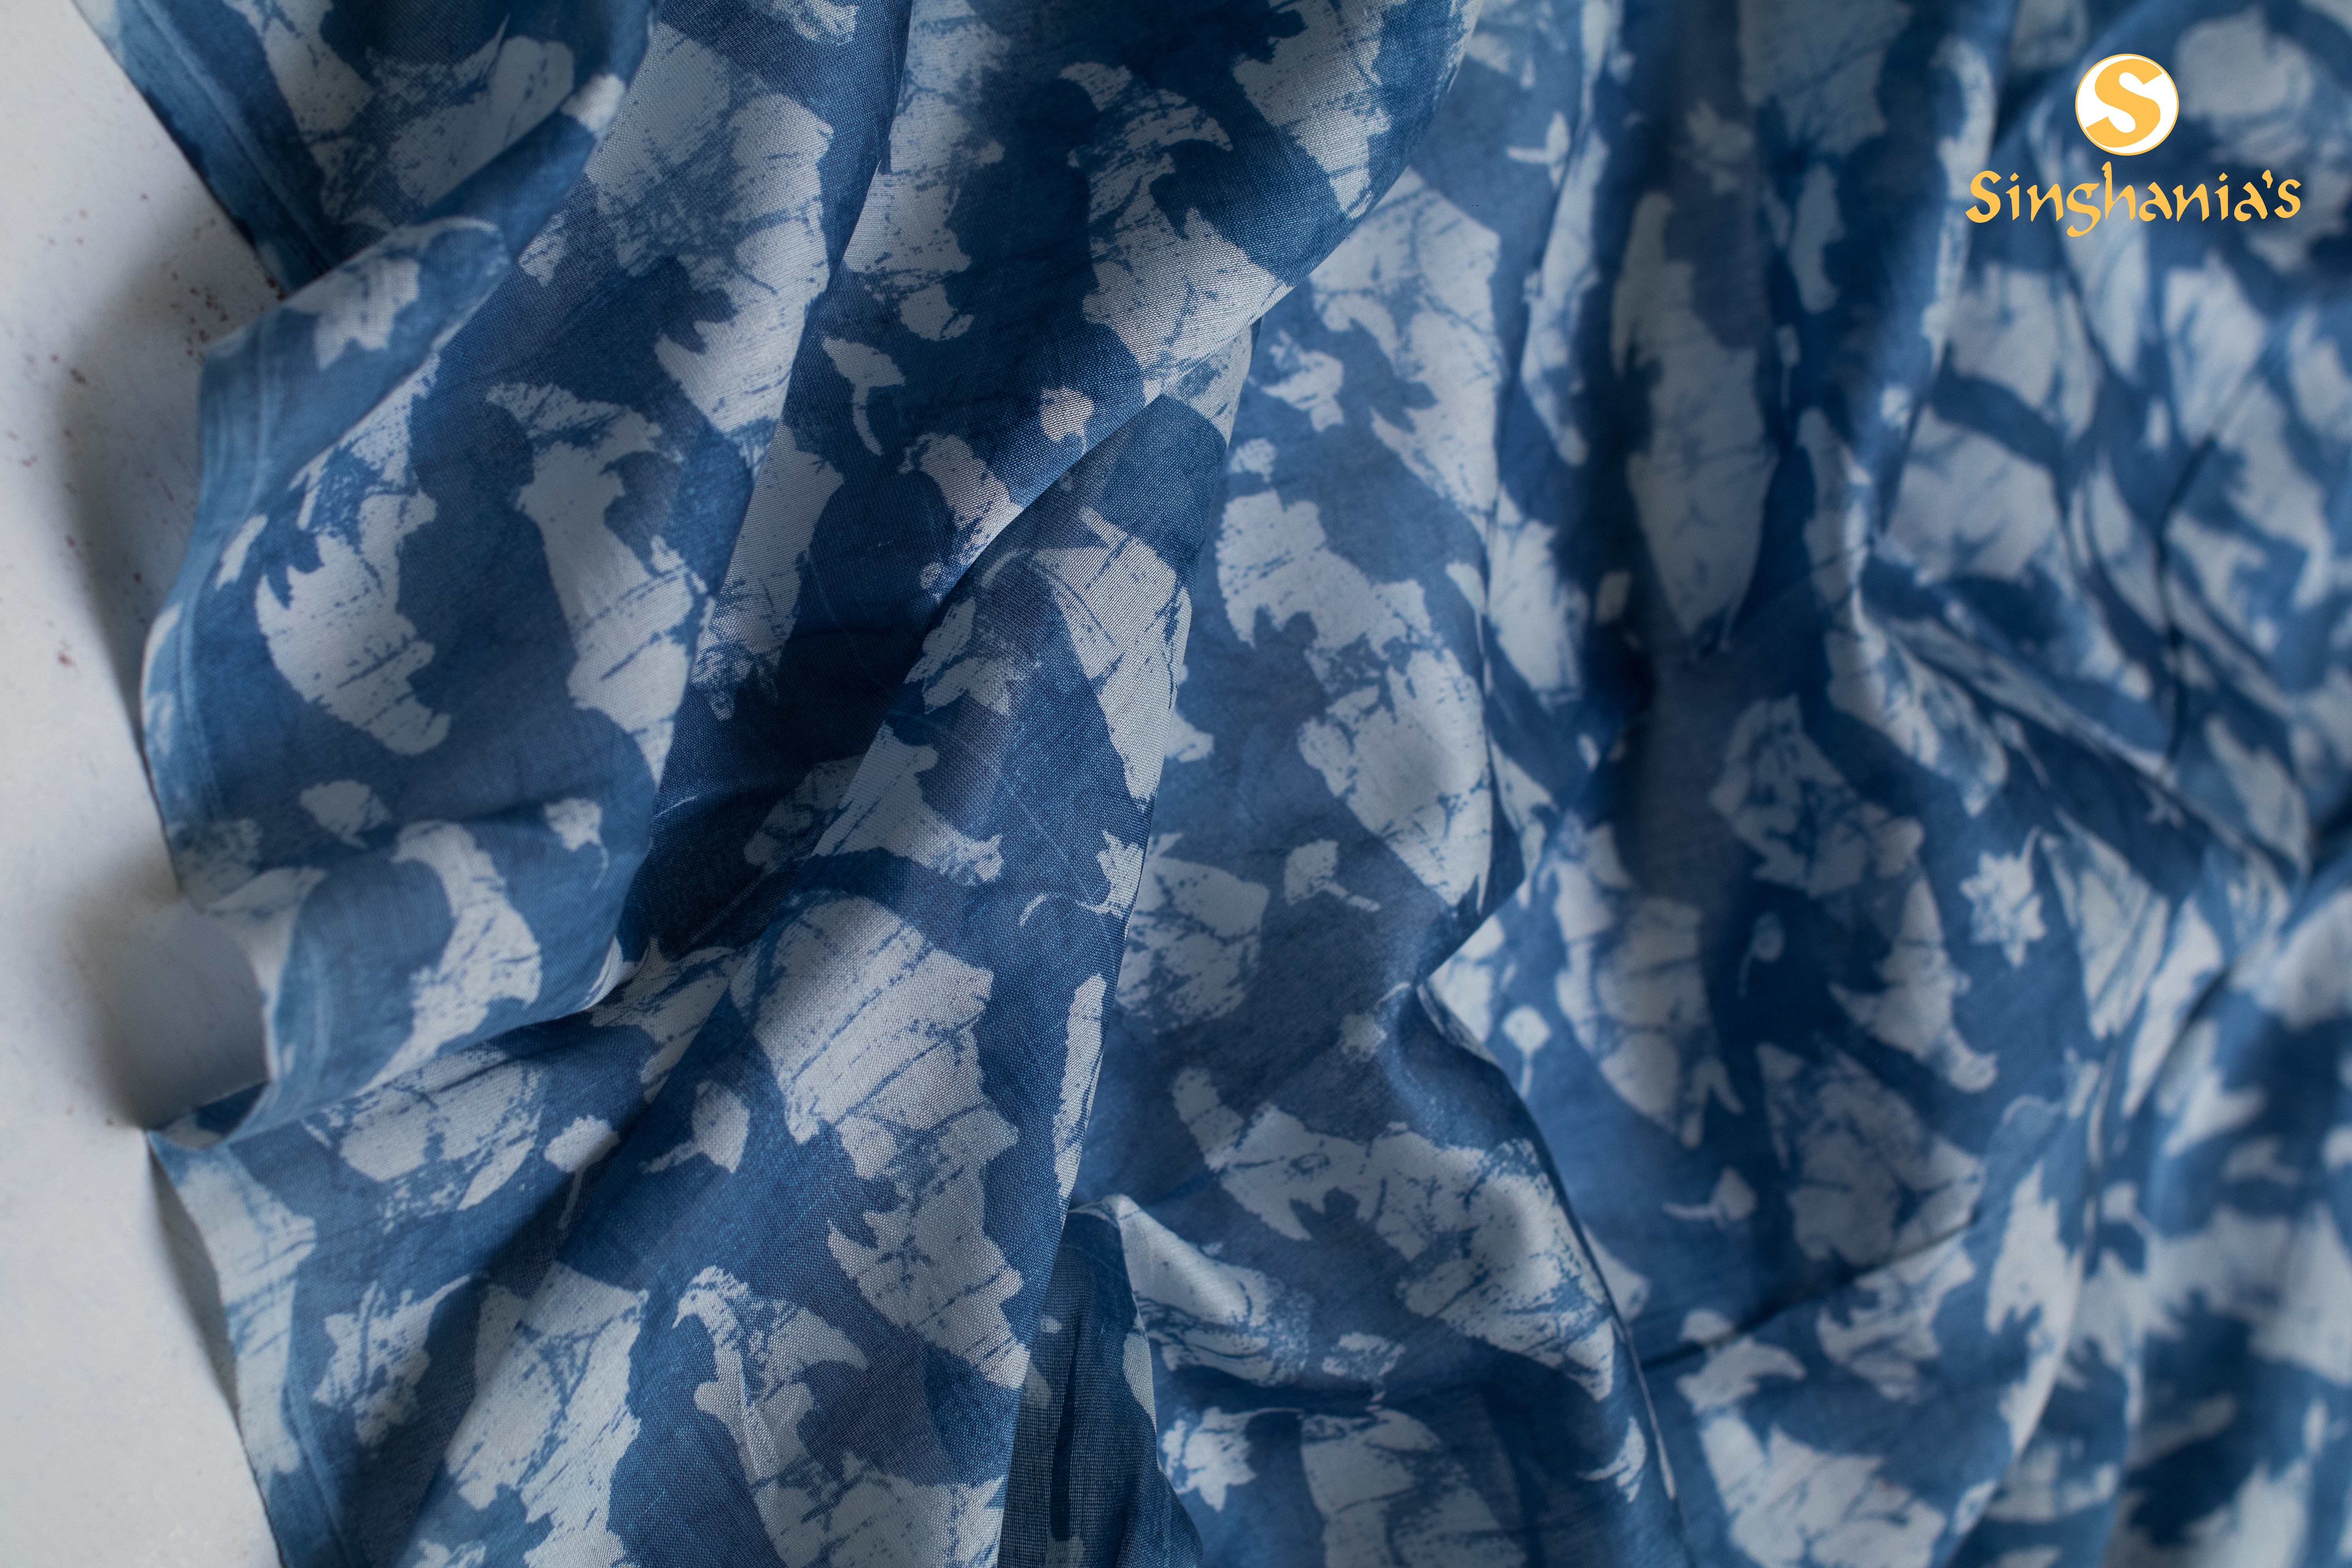
womens, wear, blue, military camouflage, clothing, camouflage, pattern, uniform, military uniform, design, outerwear, textile, army